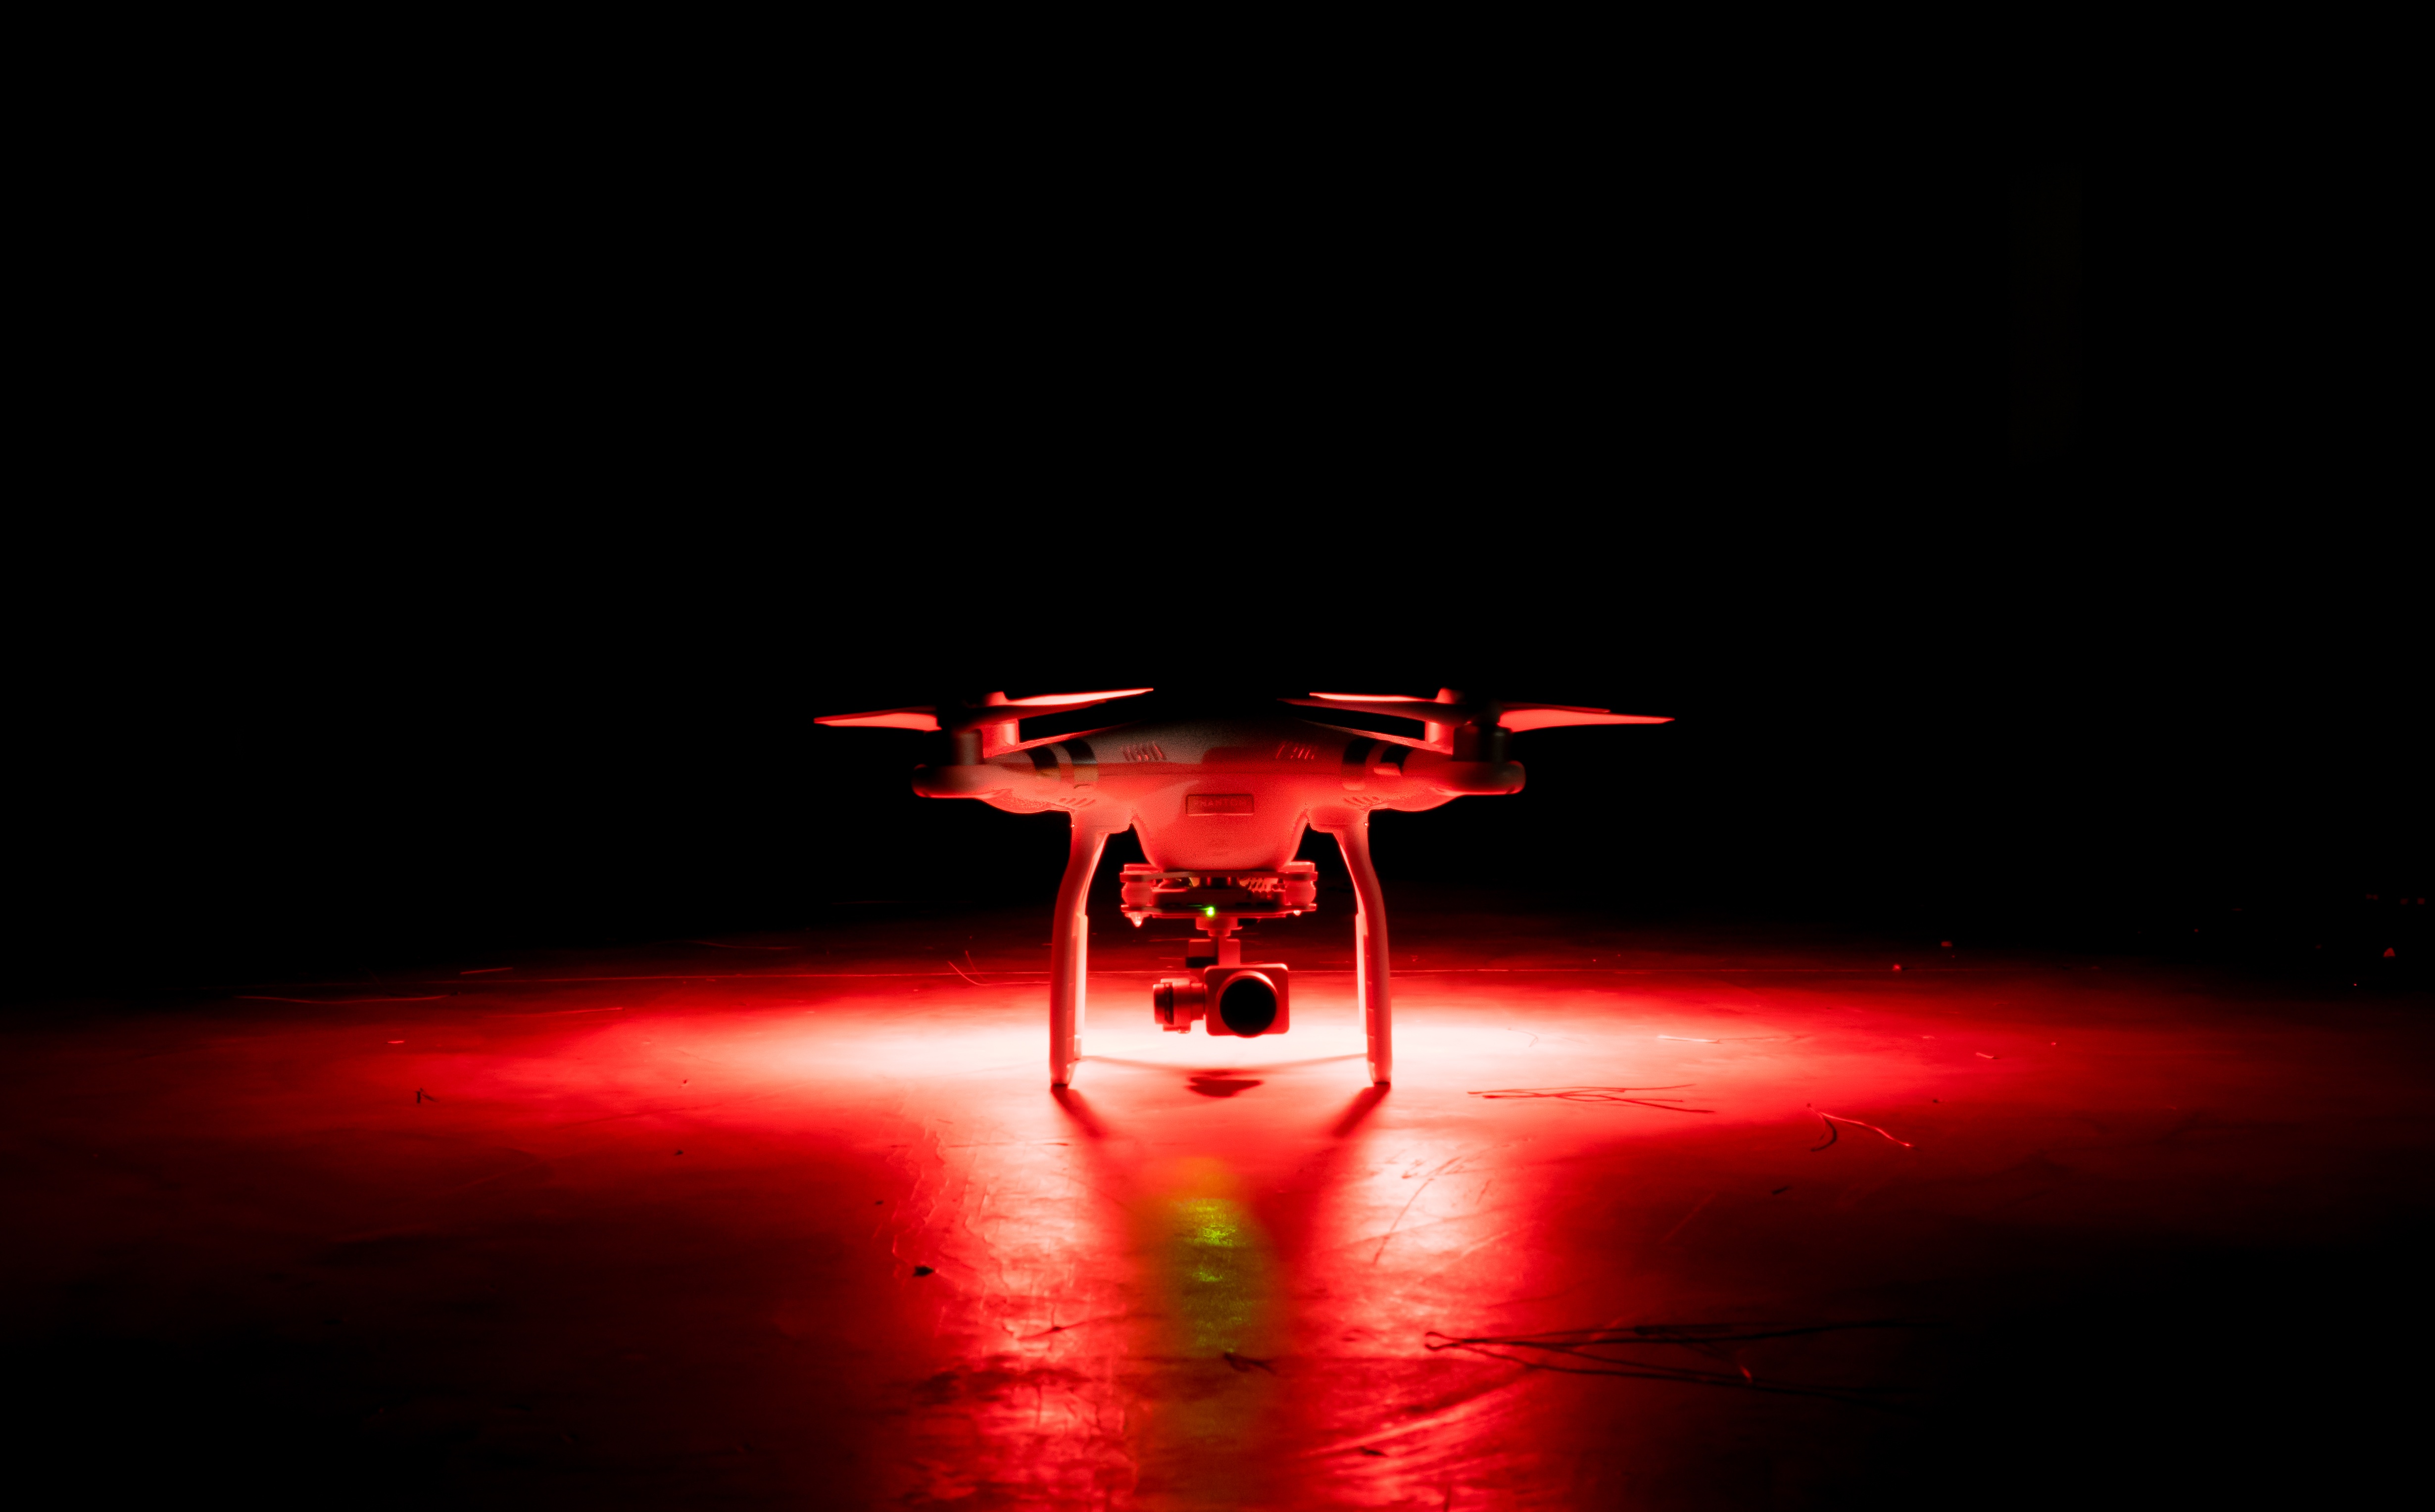
light, red, darkness, lighting, computer wallpaper